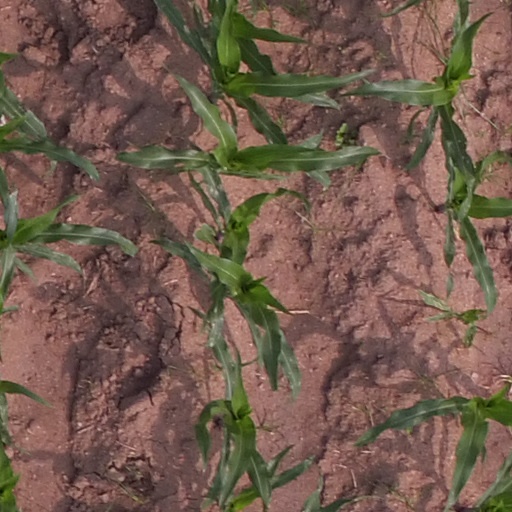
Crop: maize; corn